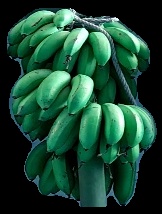
Variety: rasbale
Grade: grade2